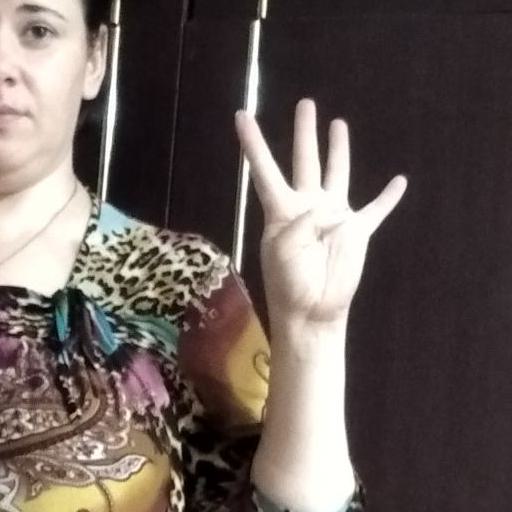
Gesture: four